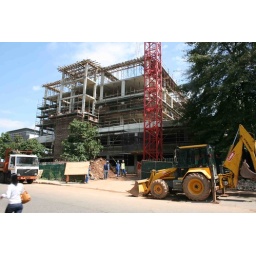
Construction of office building in Parktown Johannesburg.